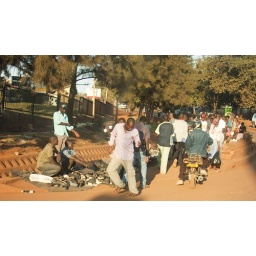
This walkway is very busy at around 5pm till 8pm, filled with people walking home after work.